Mika Häkkinen

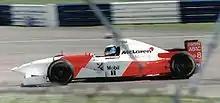
Häkkinen driving for McLaren at the 1995 British Grand Prix

Häkkinen remained at McLaren for 1995, and was partnered by Nigel Mansell. During pre-season testing, Häkkinen and teammate Mansell complained the car, the McLaren MP4/10, was not wide enough to fit in, resulting in their hands and elbows striking the sides of the cockpit. Mansell was forced to miss the opening two rounds, so Häkkinen was partnered with Mark Blundell.